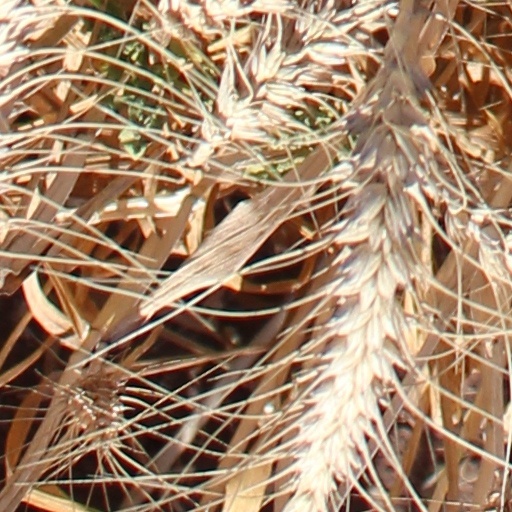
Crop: wheat